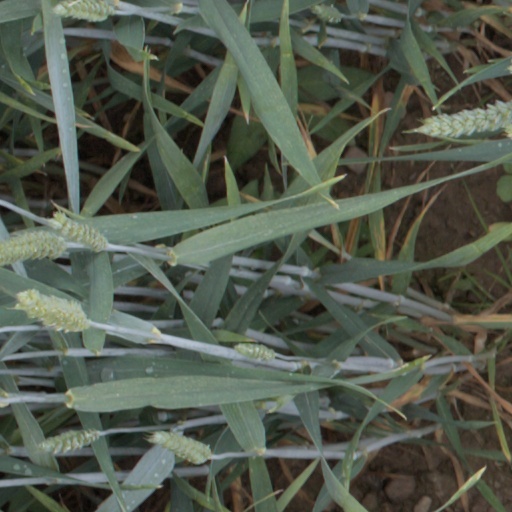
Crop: wheat